Omaha Reservation

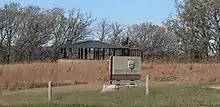
Blackbird scenic overlook on the Omaha Reservation

According to the United States Census Bureau, the reservation has a total area of , of which is land and is water.